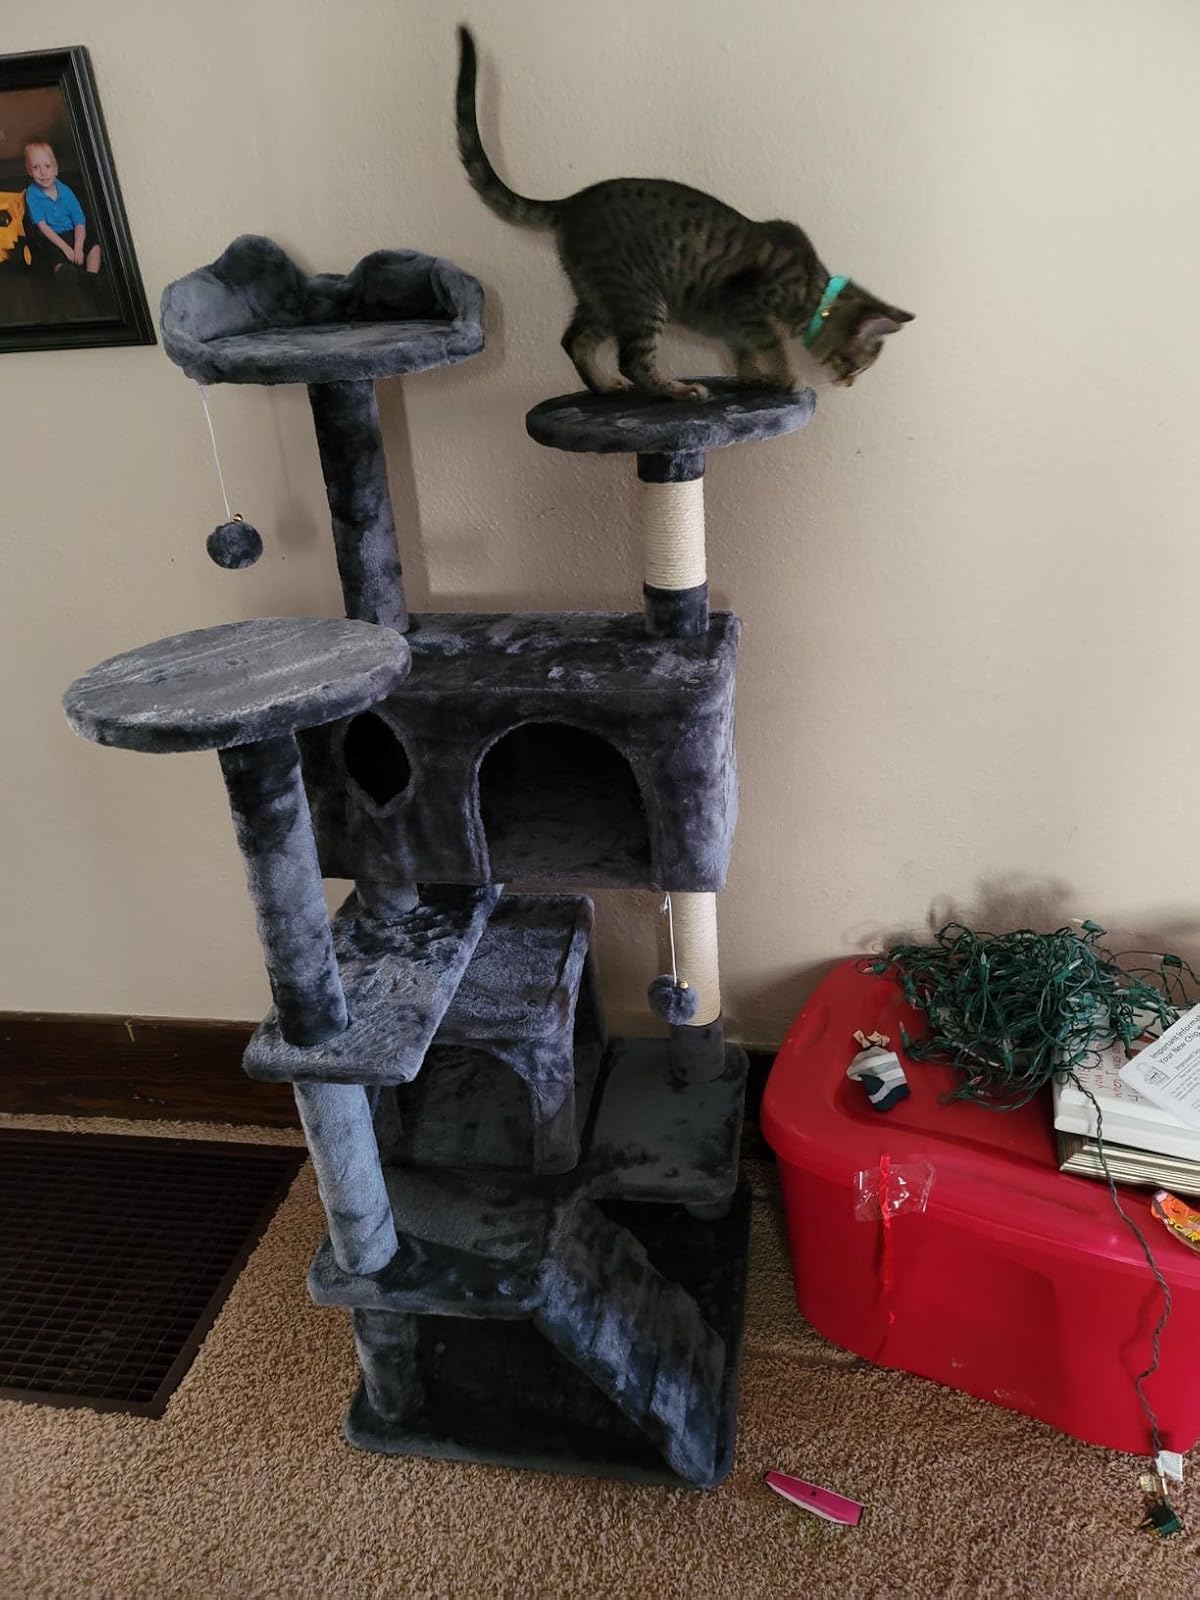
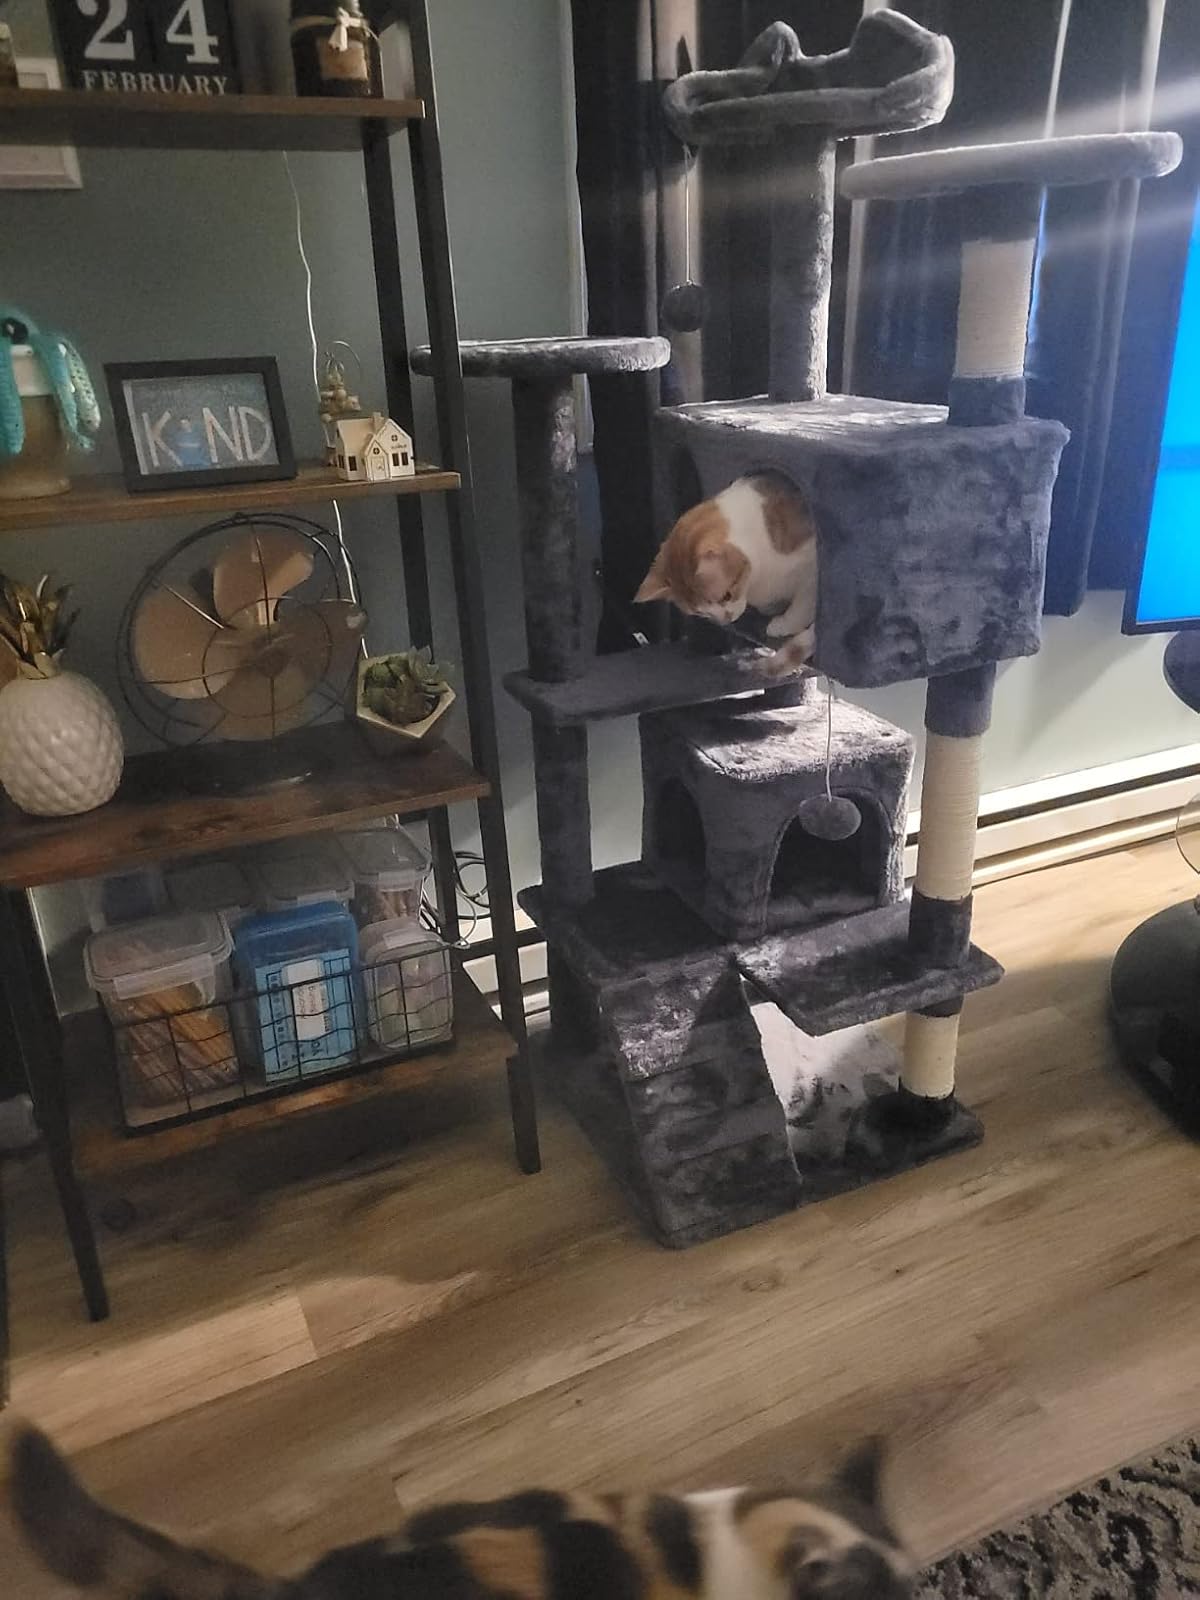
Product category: items_cat tree
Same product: yes